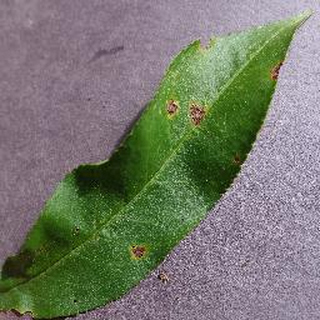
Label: peach_bacterial_spot